Moth

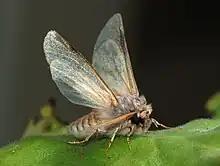
An adult male pine processionary moth ("Thaumetopoea pityocampa"). This species is a serious forest pest when in its larval state. Notice the bristle springing from the underside of the hindwing (frenulum) and running forward to be held in a small catch of the forewing, whose function is to link the wings together.

Some moths, particularly their caterpillars, can be major agricultural pests in many parts of the world. Examples include corn borers and bollworms. The caterpillar of the spongy moth ("Lymantria dispar") causes severe damage to forests in the northeastern United States, where it is an invasive species. In temperate climates, the codling moth causes extensive damage, especially to fruit farms. In tropical and subtropical climates, the diamondback moth ("Plutella xylostella") is perhaps the most serious pest of brassicaceous crops. Also in sub-Saharan Africa, the African sugarcane borer is a major pest of sugarcane, maize, and sorghum.